The Omega Factor

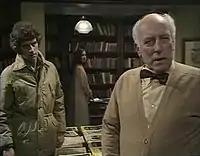
Tom Crane with Drexel.

Journalist Tom Crane (James Hazeldine) possesses untapped psychic powers that bring him to the attention of the scientists who comprise Department 7, a secret "need to know only" government organisation which investigates paranormal phenomena and the potential of the human mind. The phenomena explored include hypnosis, brainwashing, extra-sensory perception, telekinesis, poltergeist phenomena, out-of-body experiences and spiritual possession.